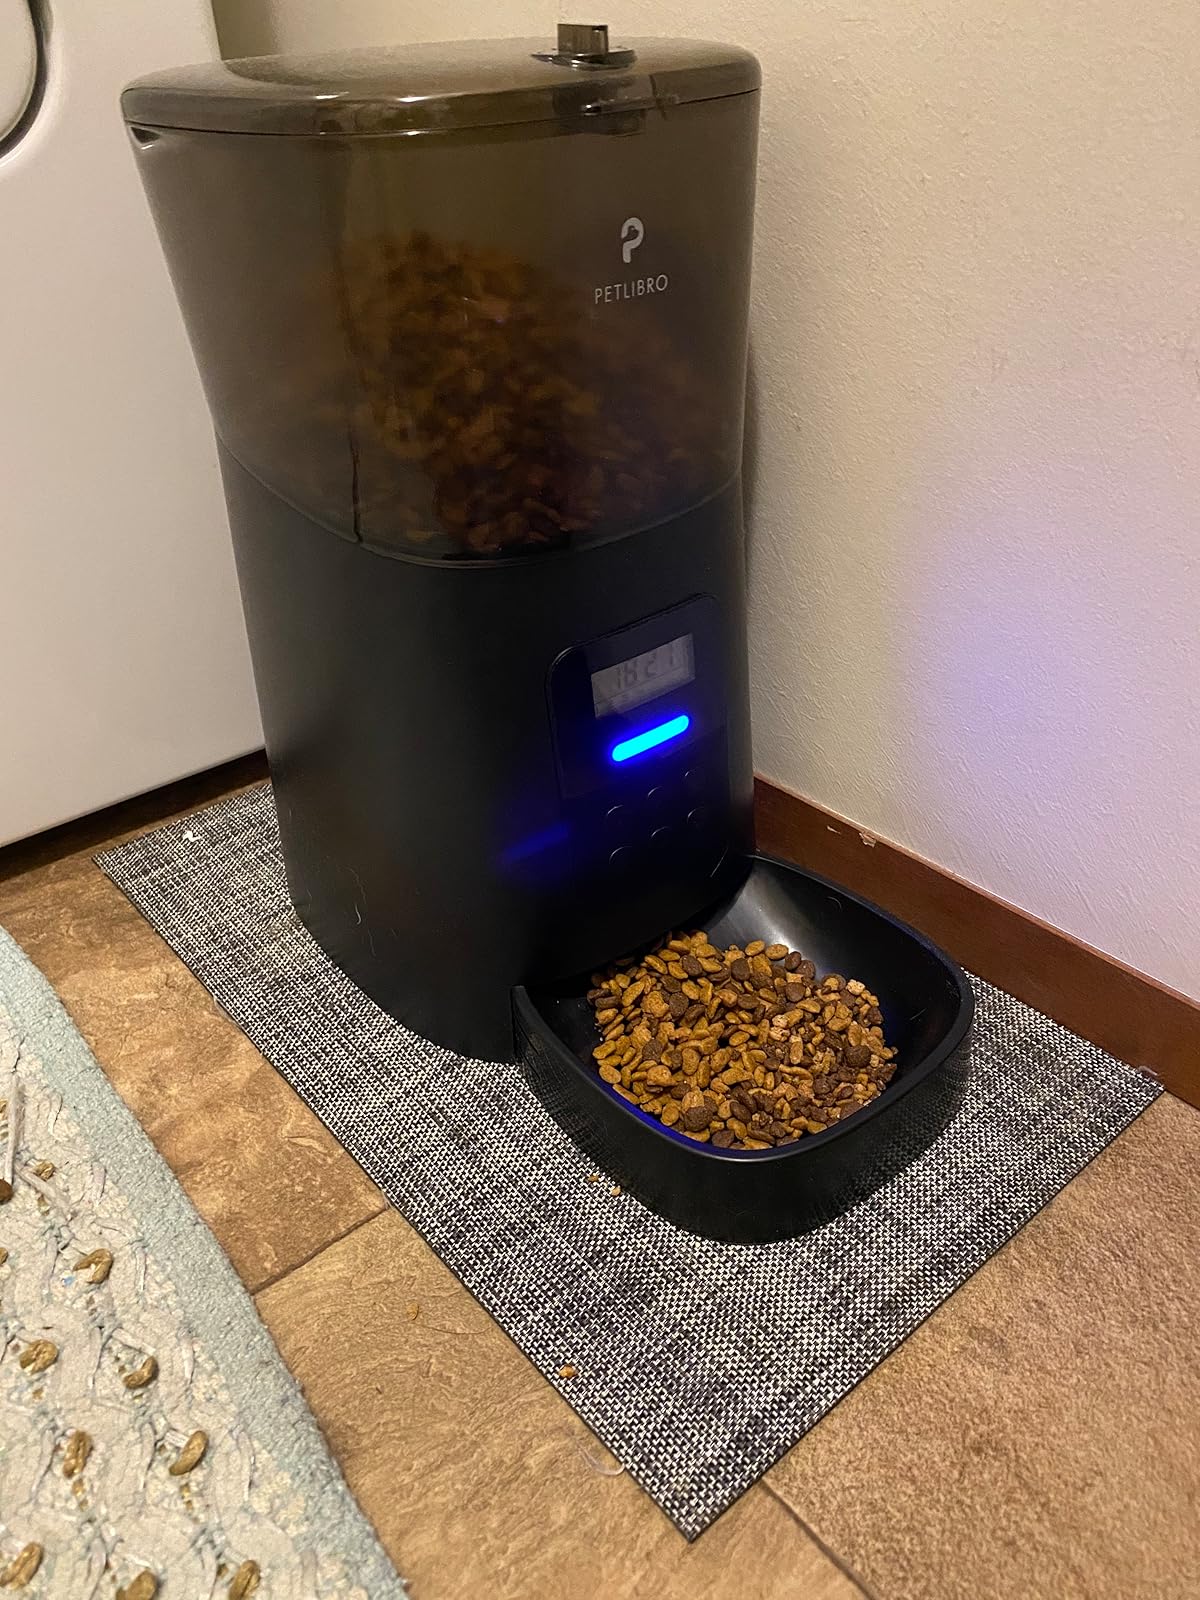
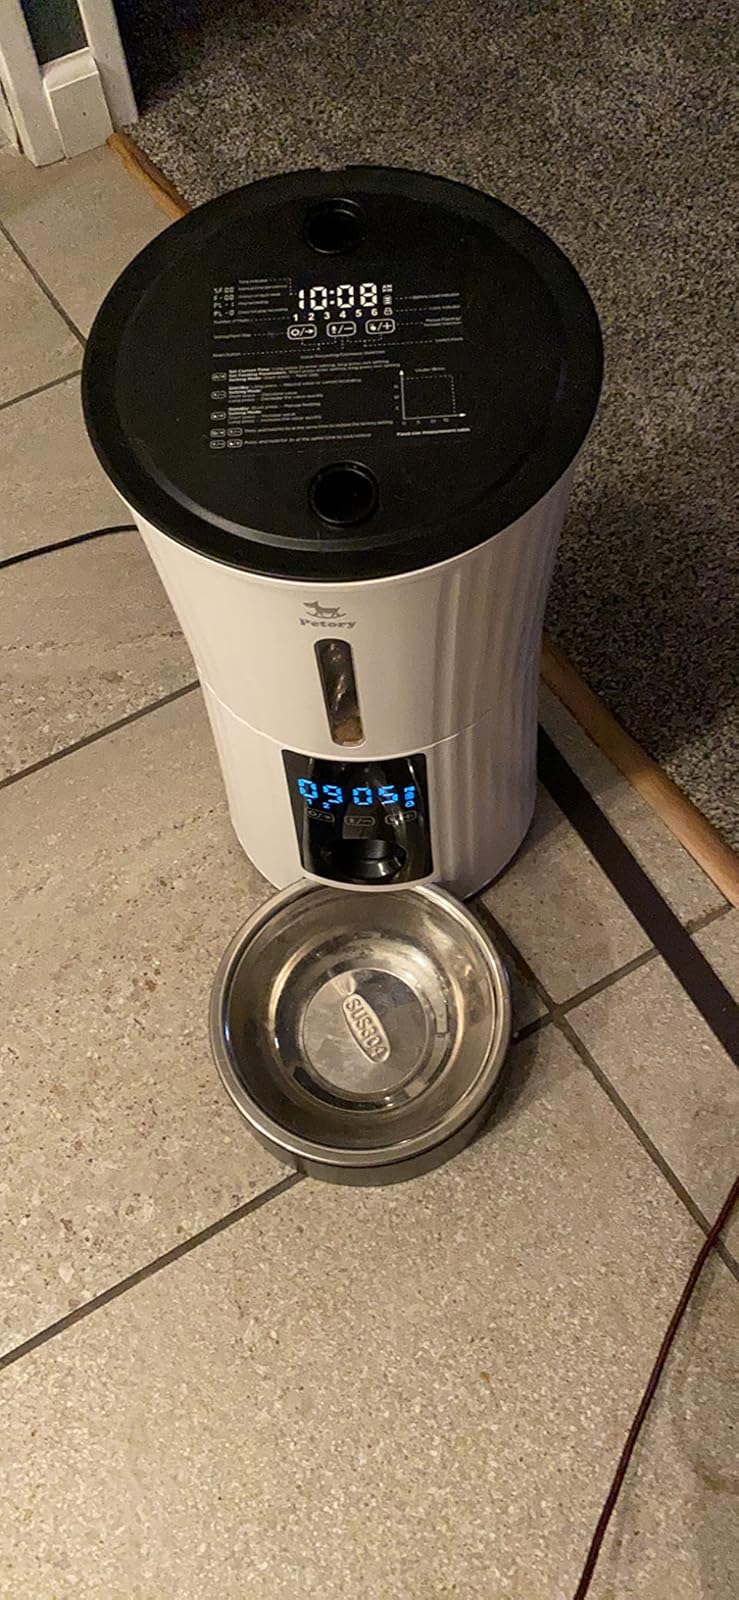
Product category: items_feeder
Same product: no